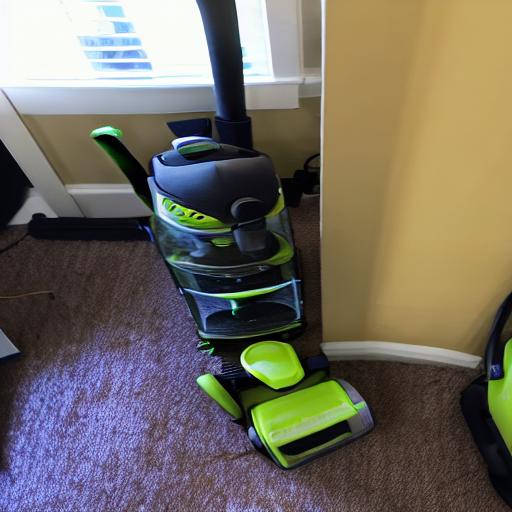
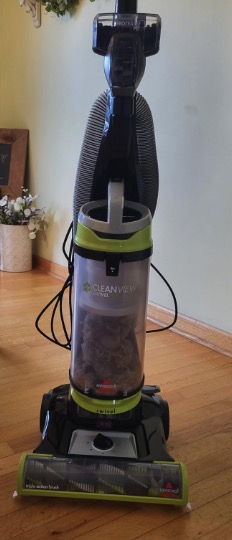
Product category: items_vacuum
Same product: no